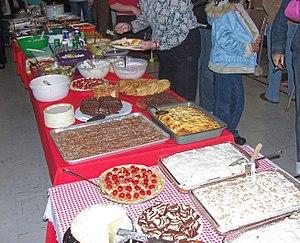
En Amérique anglophone, le potluck est un rassemblement autour d'un repas où chaque convive est censé apporter un plat à partager avec le groupe. Selon le cas, on parle en anglais de potluck dinner, potluck supper ou encore potluck party.